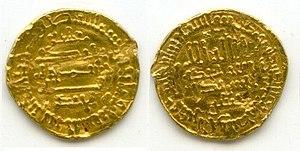
Dinar Aghlabide, frappé en 260 H sous le règne du 8ème émir Aghlabide Aboul Gharaniq (أبو الغرانيق محمد بن أحمد), Tunisie